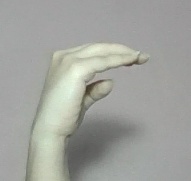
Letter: jeem